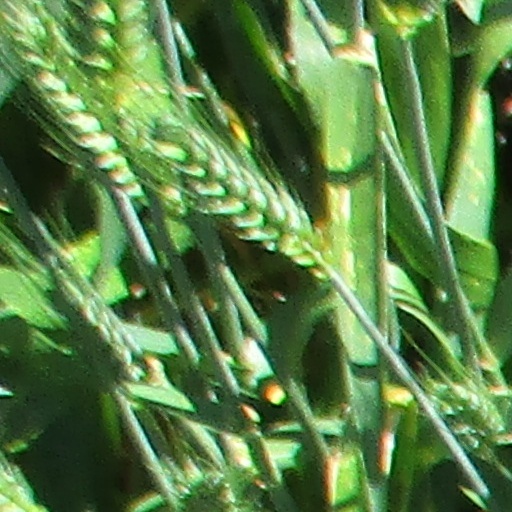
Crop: wheat